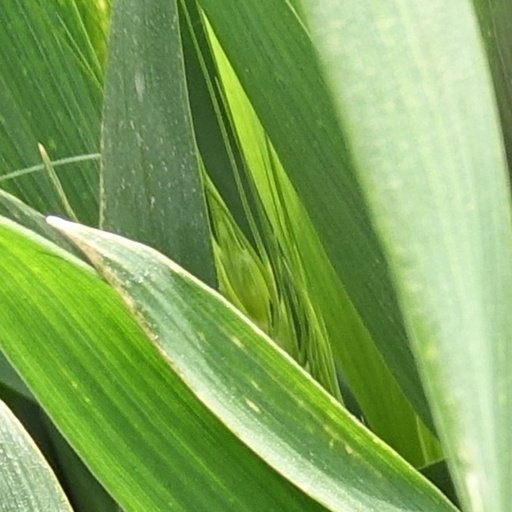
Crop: wheat